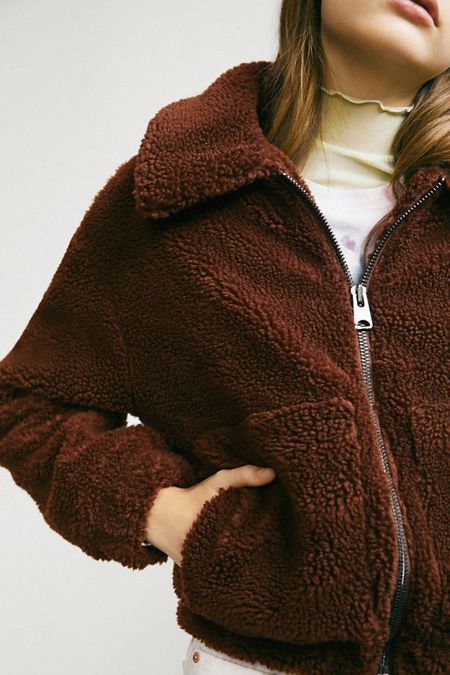
Gender: women